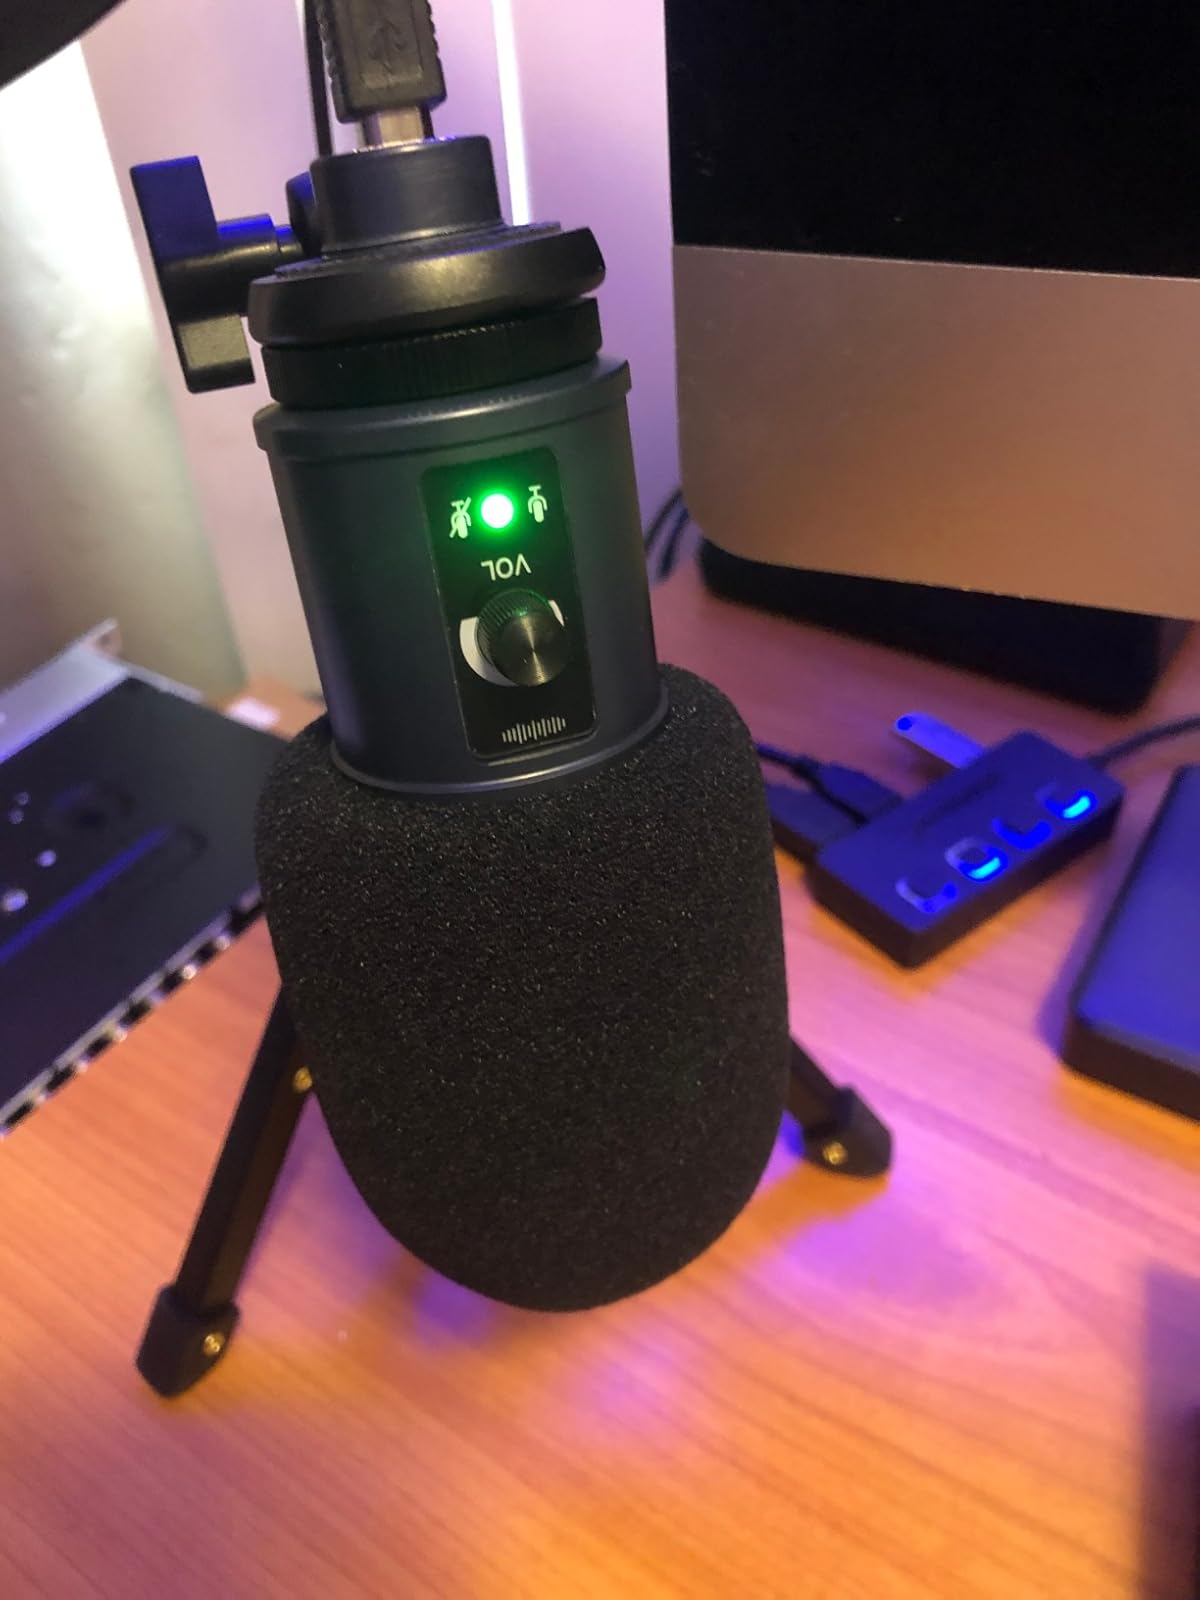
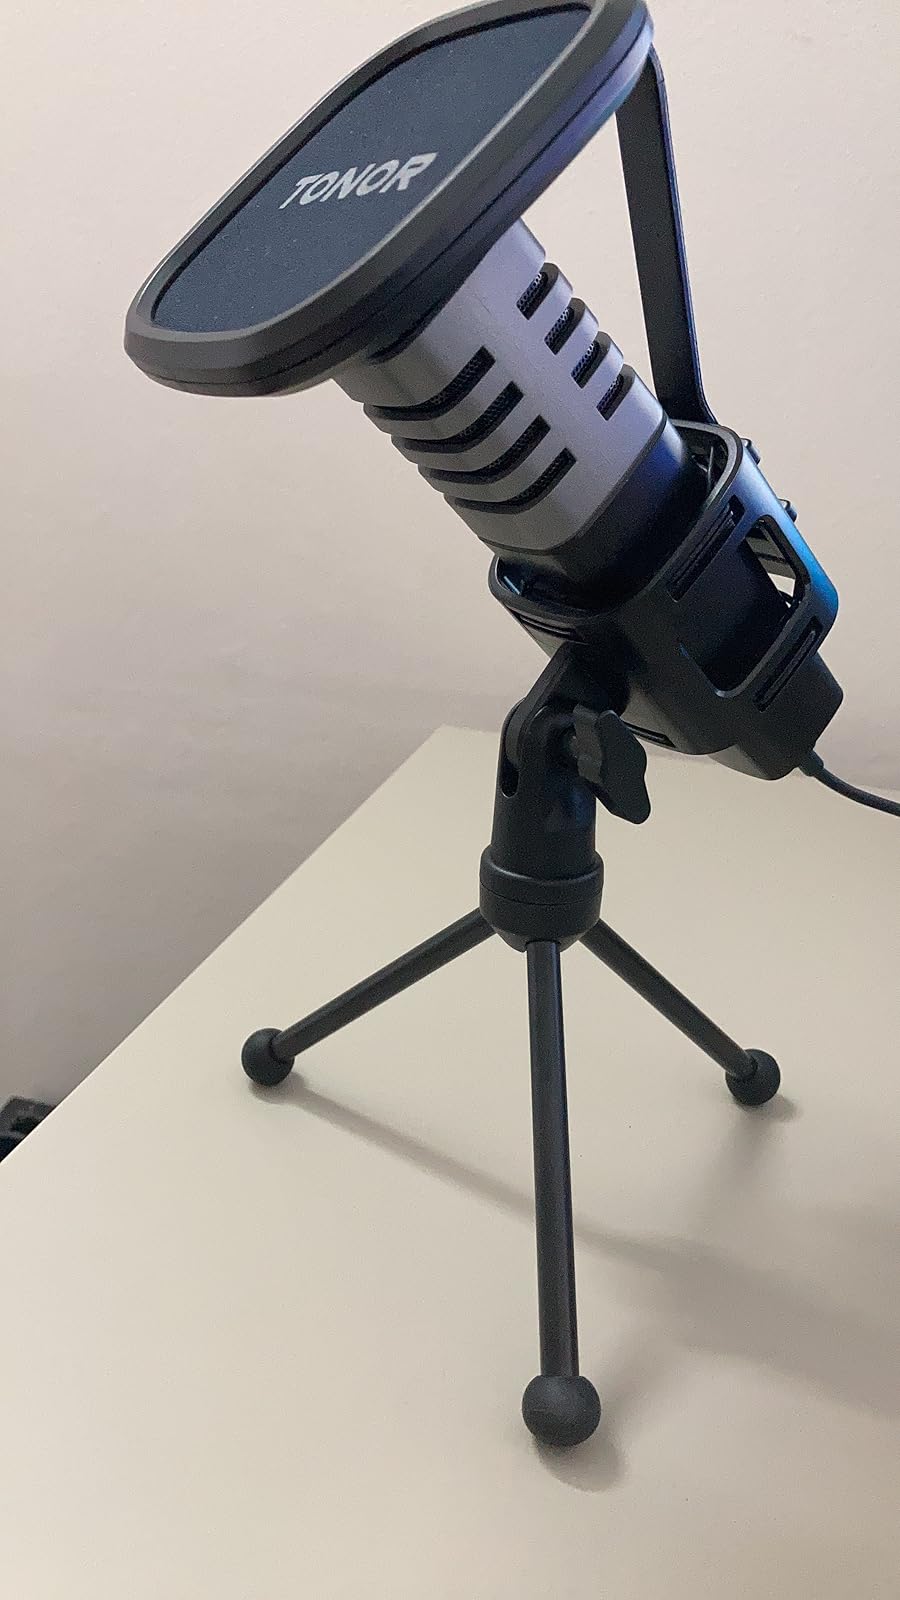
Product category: microphone
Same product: no